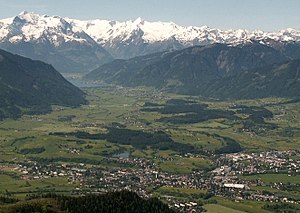
Saalfelden
Saalfeldner bækkenet
Saalfelden am Steinernen Meer er en by og kommune i det centrale Østrig, med et indbyggertal på omkring 16.000. Byen ligger i delstaten Salzburg, ved bredden af floden Saalach.